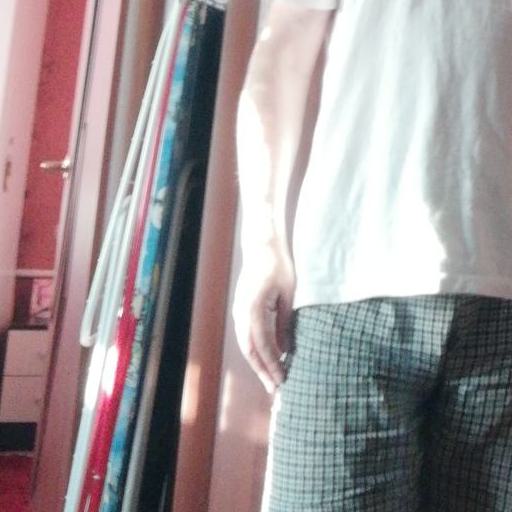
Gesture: no_gesture